Kite types

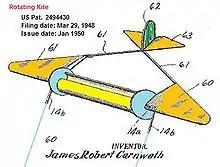
Diagram of a rotating kite

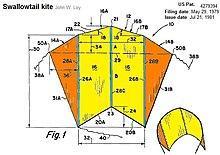
Diagram of a sled kite

A ringed UFO rotary kite patent indicated a special bridling ring and a central rotating ring (US Patent 4779825). The very high aspect ratio rotating spanwise ribbon kites (Skybows) are continuing to gain interest; these require at least two swivels. Also, a variety of rotary kites that are nearly streamers rotate almost windward; some are vaned and some are not. In 1995 Carl E. Knight and Jo Ann F. Knight instructed a rotary kite that rotates near windward for its axis (not like autogyro or spanwise magnus).